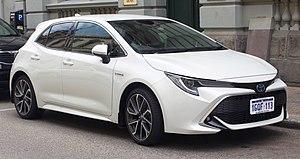
La plate-forme TNGA est une plate-forme automobile conçue par Toyota.